Doug Tyler

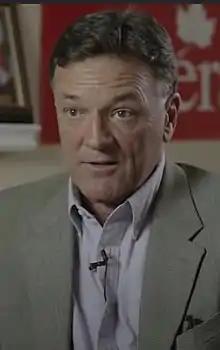
Tyler in 2013

Doug Tyler is a political figure in the province of New Brunswick, Canada.